Tetris DS

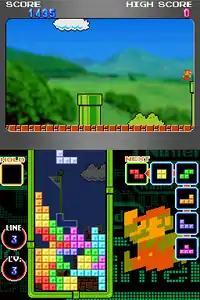
The game's standard mode, featuring a scene from "Super Mario Bros." on the top screen

The game is split into six unique single-player modes, some of which are usable in the game's multiplayer. Each game variant is represented by a different Nintendo theme and character from a retro game, with the "Super Mario Bros." sub-series featured in the game's standard, default mode, while other series appear in the alternate modes that provide a different spin on gameplay.